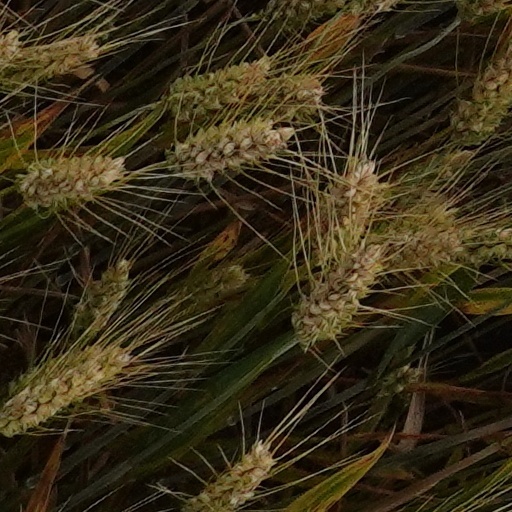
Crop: wheat